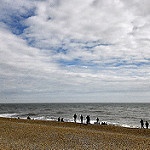
Scene: Outdoor